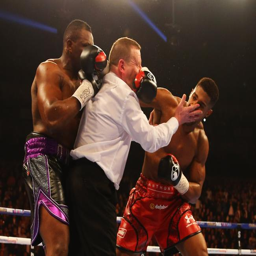
the referee attempts to separate person and religious leader after the first round ended .